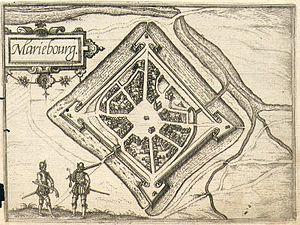
carte du fort de Mariembourg, construit par marie de hongrie
Marie d'Autriche, plus généralement appelée Marie de Hongrie, archiduchesse d'Autriche, infante d'Espagne et, par son mariage, reine consort de Hongrie et de Bohême, est née le 15 septembre 1505 au palais du Coudenberg, à Bruxelles, et morte le 18 octobre 1558 à Cigales, en Castille. Elle est l’avant-dernière des six enfants de Philippe le Beau, héritier des Habsbourg, et de Jeanne de Castille, dite « Jeanne la Folle ».